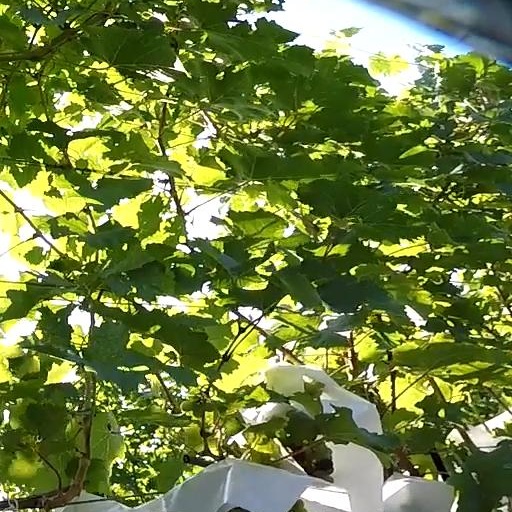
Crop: grape